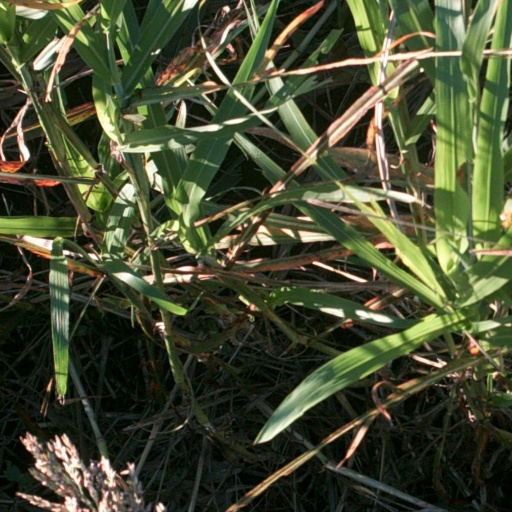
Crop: sorghum